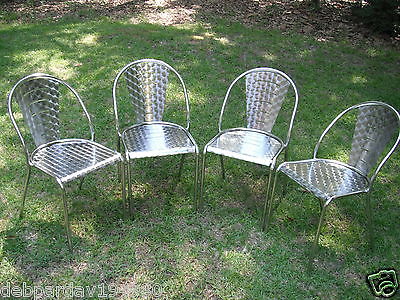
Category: chair